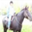
Label: horse